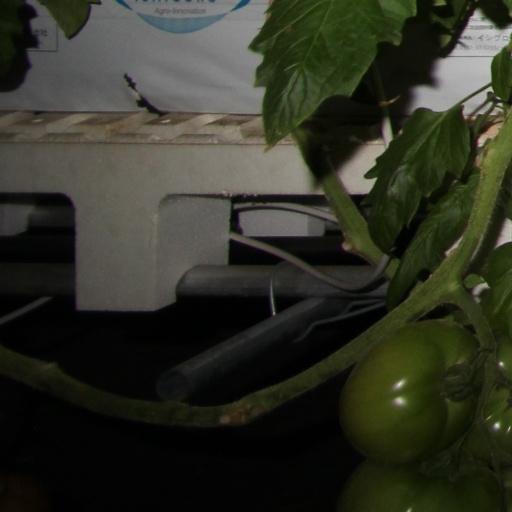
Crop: tomato